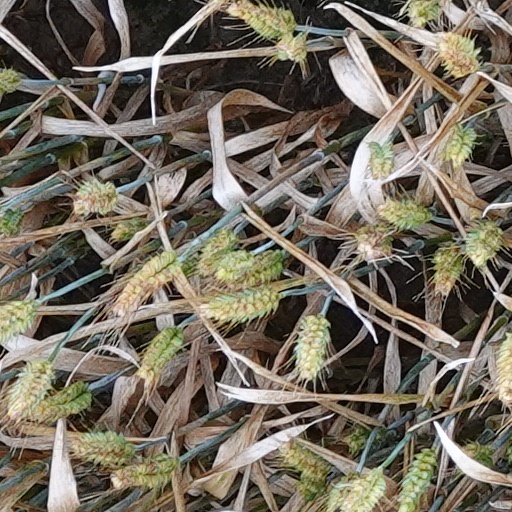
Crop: wheat